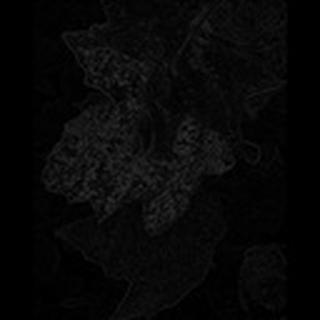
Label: cotton_powdery_mildew